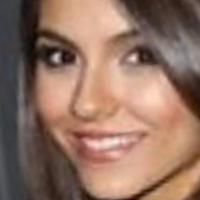
Age group: age 11-20